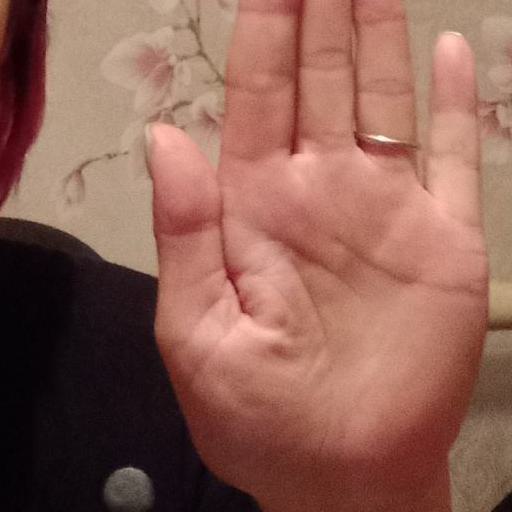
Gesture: stop